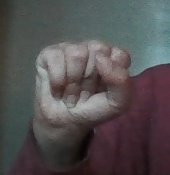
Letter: saad